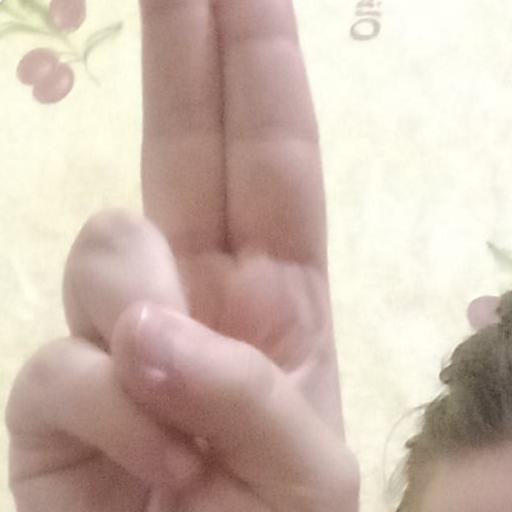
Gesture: two_up